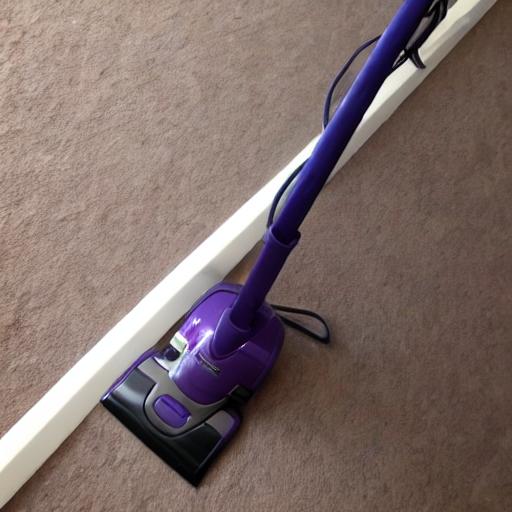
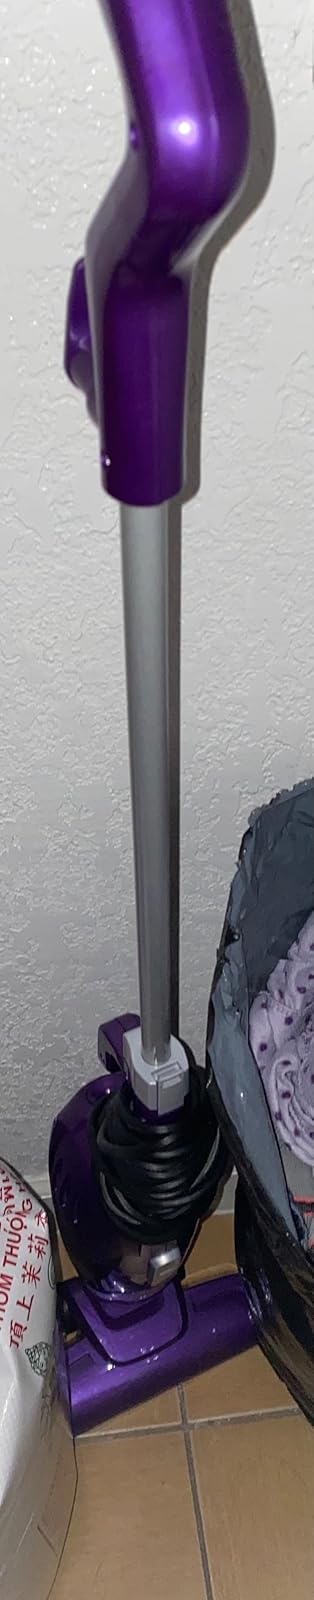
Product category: items_vacuum
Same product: no